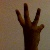
The image shows a hand gesture representing the number 6 in Indian Sign Language.